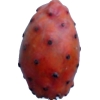
Label: cactus_fruit_red